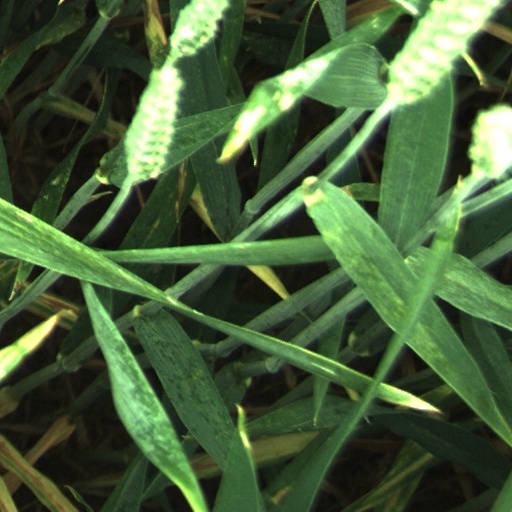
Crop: wheat